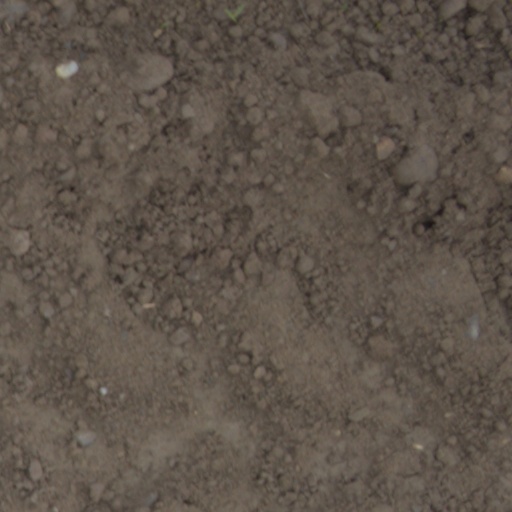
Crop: wheat